The Tigers of Mompracem

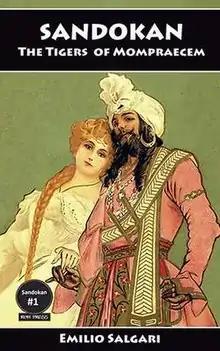
English-language cover

The Tigers of Mompracem (original title: ) is an exotic adventure novel written by Italian author Emilio Salgari, published in 1900. It features his most famous character, Sandokan.